CMLL World Light Heavyweight Championship

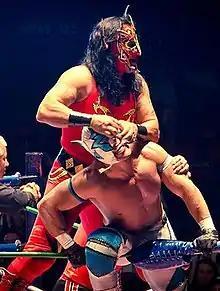
A picture of Delta sitting on the top rope of a wrestling ring, with Psicosis standing behind him tearing at Delta's mask

Averno is the current champion in his first reign. He defeated Bárbaro Cavernario at Homenaje a Dos Leyendas on March 29, 2024. Overall, there have been 18 reigns shared between 16 wrestlers, which does not include one unofficial reign by Aquarius. Only two men have held the title more than once; both Dr. Wagner Jr. and Atlantis have officially held the title twice. Dr. Wagner Jr. has the longest combined reigns with 1,574 days, and Último Guerrero holds the record for the longest individual reign with . Because Aquarius' eight-day reign in 1996 is not officially recognized by CMLL, Jerry Estrada's 175-day reign is the shortest in the history of the championship. Not only was Último Guerrero's reign the longest of any individual reign, he is also credited with a record 22 confirmed championship defenses.